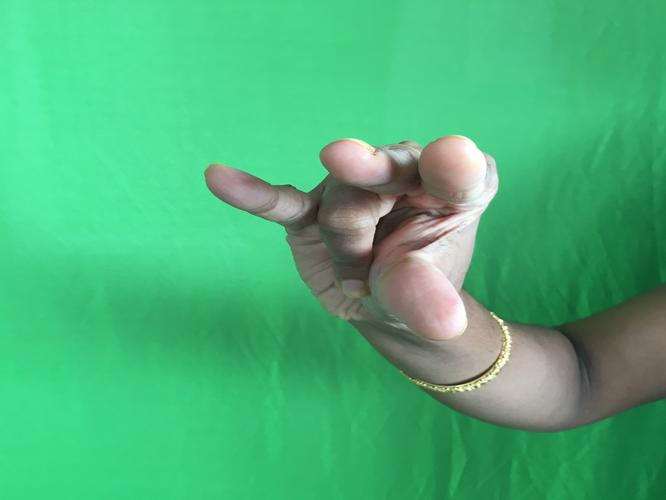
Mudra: Kangulam
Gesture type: single_hand